History of the Rhodesian Light Infantry (1972–1977)

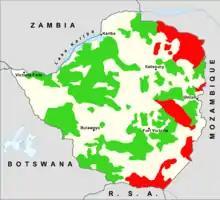
Existing and planned protected villages (PVs) on 6 January 1978:

As another part of their tactical shift the Rhodesians set up protected villages (PVs) to protect tribesmen and their families and deny the insurgents access to them. Starting in May 1974, they also set up a so-called ""cordon sanitaire""—a vast mine field along the borders with Zambia and Mozambique, about long and varying between and wide. ZANLA eventually estimated that during the entire war it lost 8,000 of its fighters to the minefield while attempting to cross it. Lieutenant-Colonel A. N. O. MacIntyre was replaced as commanding officer of the RLI on 17 April 1973 by Lieutenant-Colonel R. W. Southey.